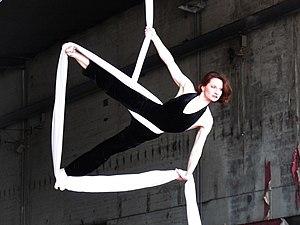
solo de tissus aériens de Fred Deb'
Le tissu aérien est une discipline de cirque qui fait partie des numéros aériens et qui consiste à faire des acrobaties aériennes à l’aide de deux longues bandes de tissu souple accrochées au plafond. Le tissu est un agrès aérien très physique dans lequel les circassiens enchaînent des figures complexes à plusieurs mètres du sol. Il nécessite des bras musclés, car tout mouvement se fait d'abord à la force des bras puis à l'aide de celle des jambes. Il fait partie des techniques de cirque les plus récentes.